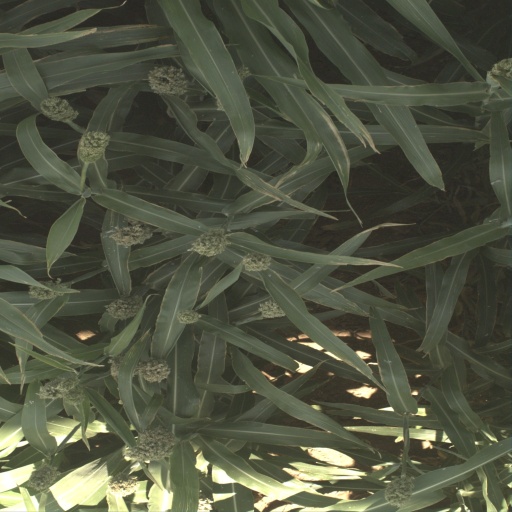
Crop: sorghum